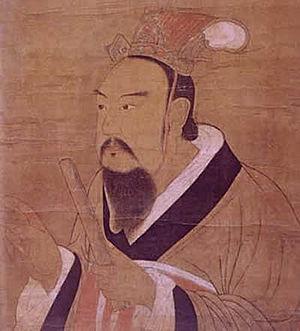
Représentation de l'empereur Wudi de la dynastie Liang. 中文: 梁武帝蕭衍像.